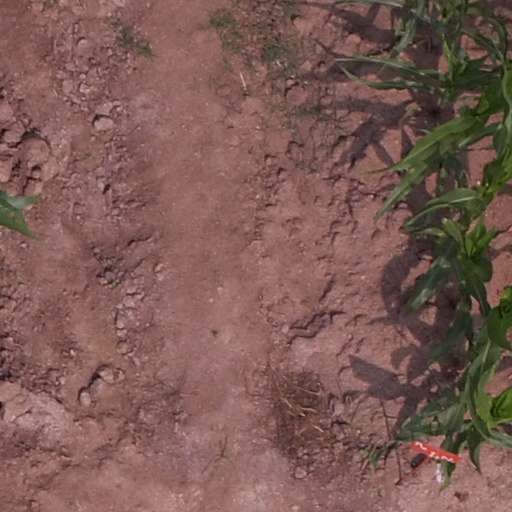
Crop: maize; corn